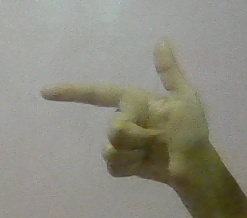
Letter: yaa